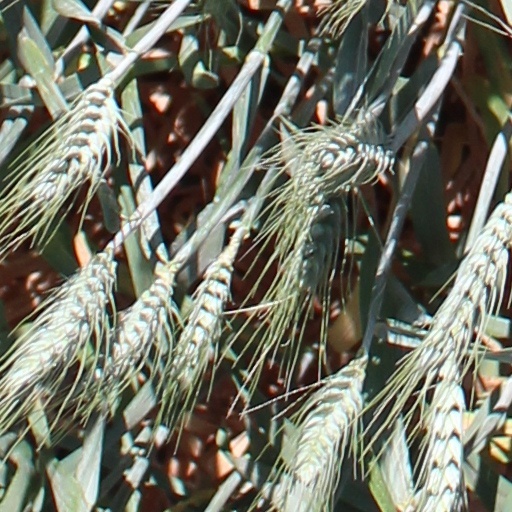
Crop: wheat